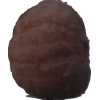
Label: orange_peeled